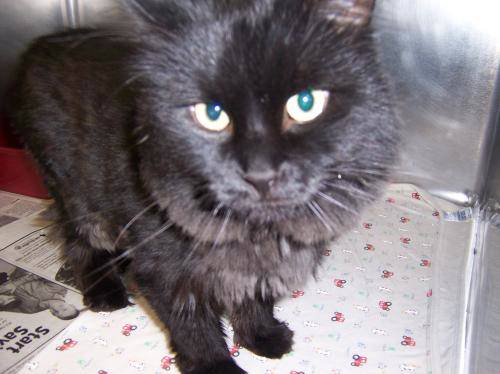
Label: cat